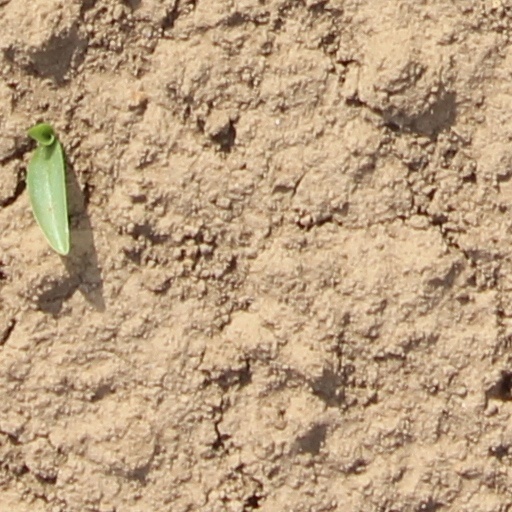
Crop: wheat